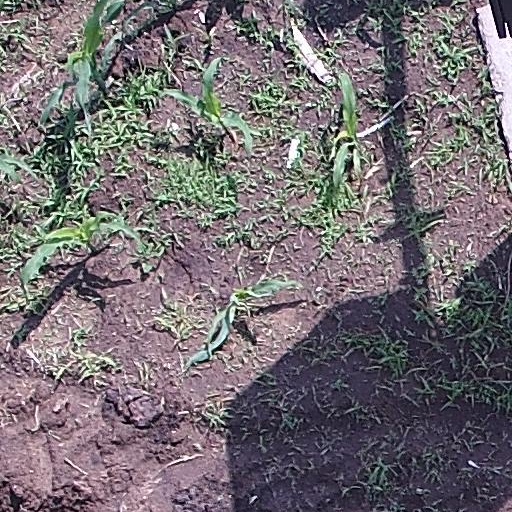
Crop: maize; corn